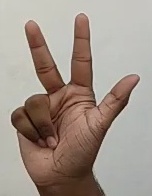
ASL sign: 3